Long Valley Finnish Church

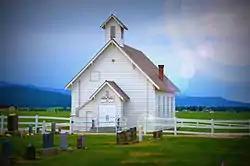

Long Valley Finnish Church is a church constructed to meet the needs of Finnish immigrants to the United States, located in Valley County, Idaho. The church was added to the National Register or Historic Places on May 27, 1980.